Al-Jama'a al-Islamiyya

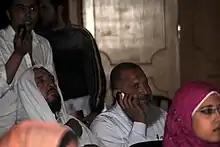
Members of al-Gamaa al-Islamiyya

After spending more than two decades in prison and after intense debates and discussions with Al-Azhar scholars, most of the leaders of have written several books renouncing their ideology of violence and some of them went as far as calling ex-Egyptian president Anwar Sadat, whom they assassinated, a martyr.